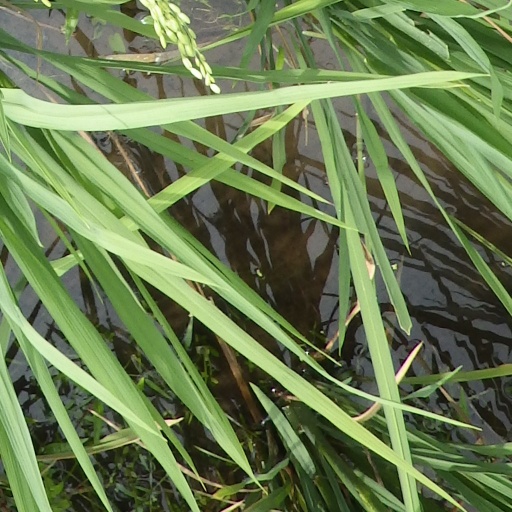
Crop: rice